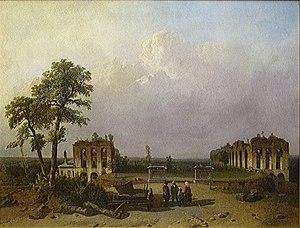
""Ruines de Mariemont"", huile sur bois par Joseph Tavernier (1859)"